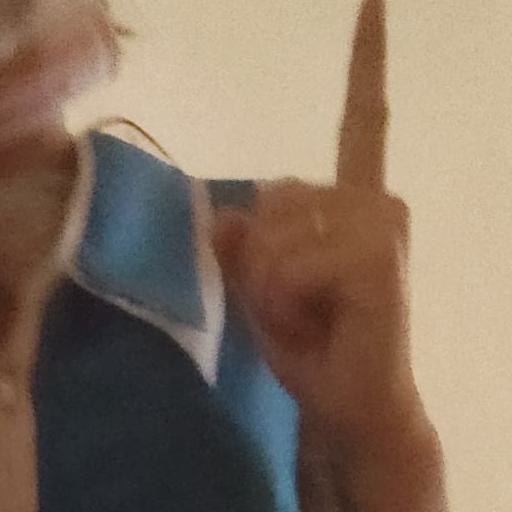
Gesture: one